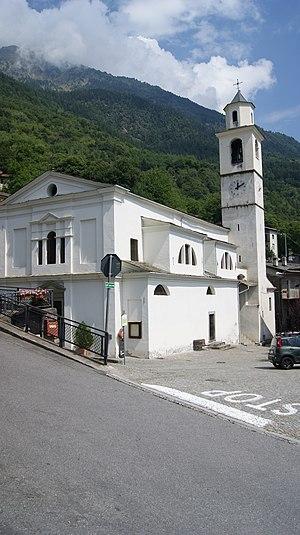
Baruffini, une partie de Tirano en Italie. Eglise de San Pietro Martire à Baruffini, une partie de Tirano en Italie. Italiano: Baruffini, parte di Tirano in Italia. Chiesa di San Pietro Martire in Baruffini, parte di Tirano in Italia.